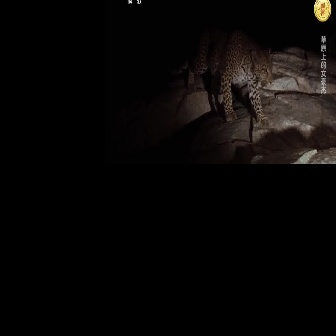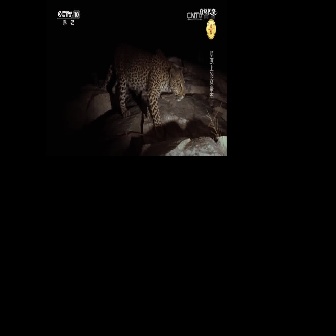
  Please identify the target specified by the bounding box [164,17,273,126] in the first image and locate it in the second image. Return the coordinates in [x_min,y_min,x_max,y_max] format.
Answer: [88,40,185,137]